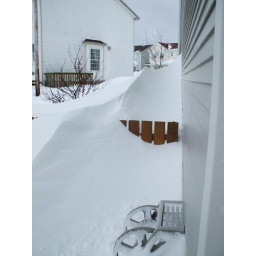
that is the six foot fence beside our house